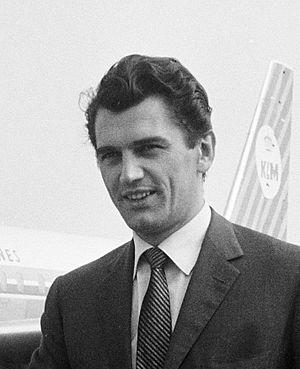
Edmund Anthony Cutlar Purdom, parfois crédité sous le nom de Edmund Purdom, né le 19 décembre 1924 à Welwyn Garden City, près de Hertfordshire, en Angleterre, au, et mort le 1ᵉʳ janvier 2009 à Rome, est un acteur et réalisateur britanno-italien.